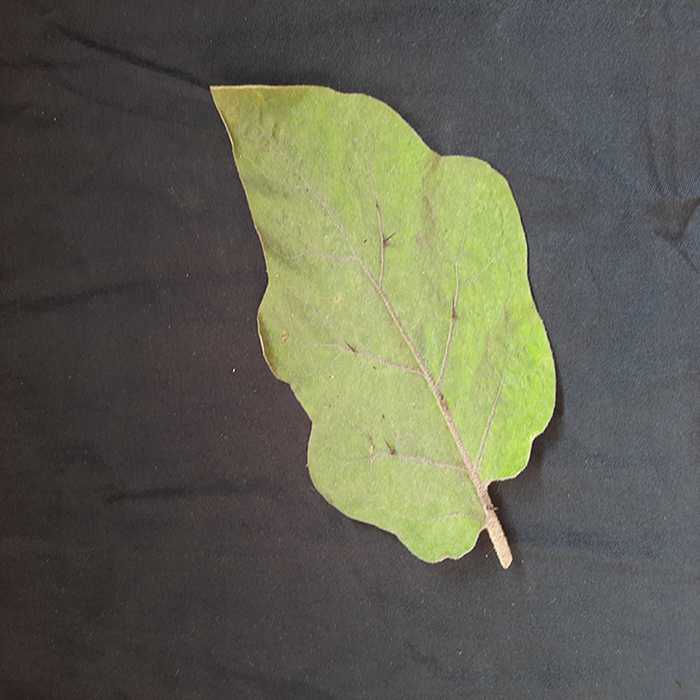
Plant: Eggplant
Label: Eggplant fresh leaf